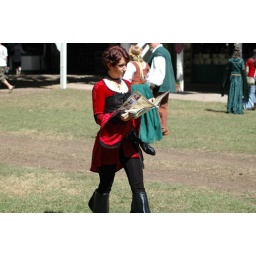
Lady in red walking by